Houston Airport System

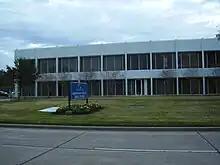
Houston Airport System Administration Building at 16930 JFK Boulevard, at George Bush Intercontinental Airport

Houston Airport System (HAS) is a department of the City of Houston, Texas, United States that manages city airports. Its administrative offices are on the property of George Bush Intercontinental Airport. It operates Bush, William P. Hobby Airport, and Ellington Airport in Houston.